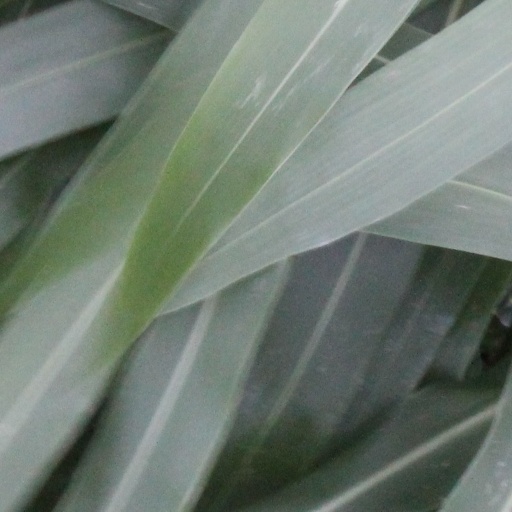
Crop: sorghum